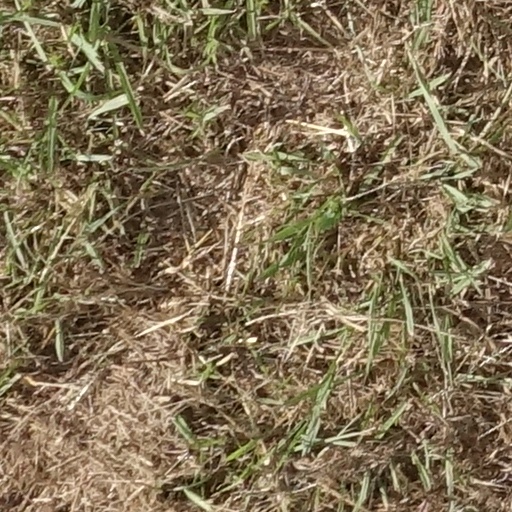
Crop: sorghum